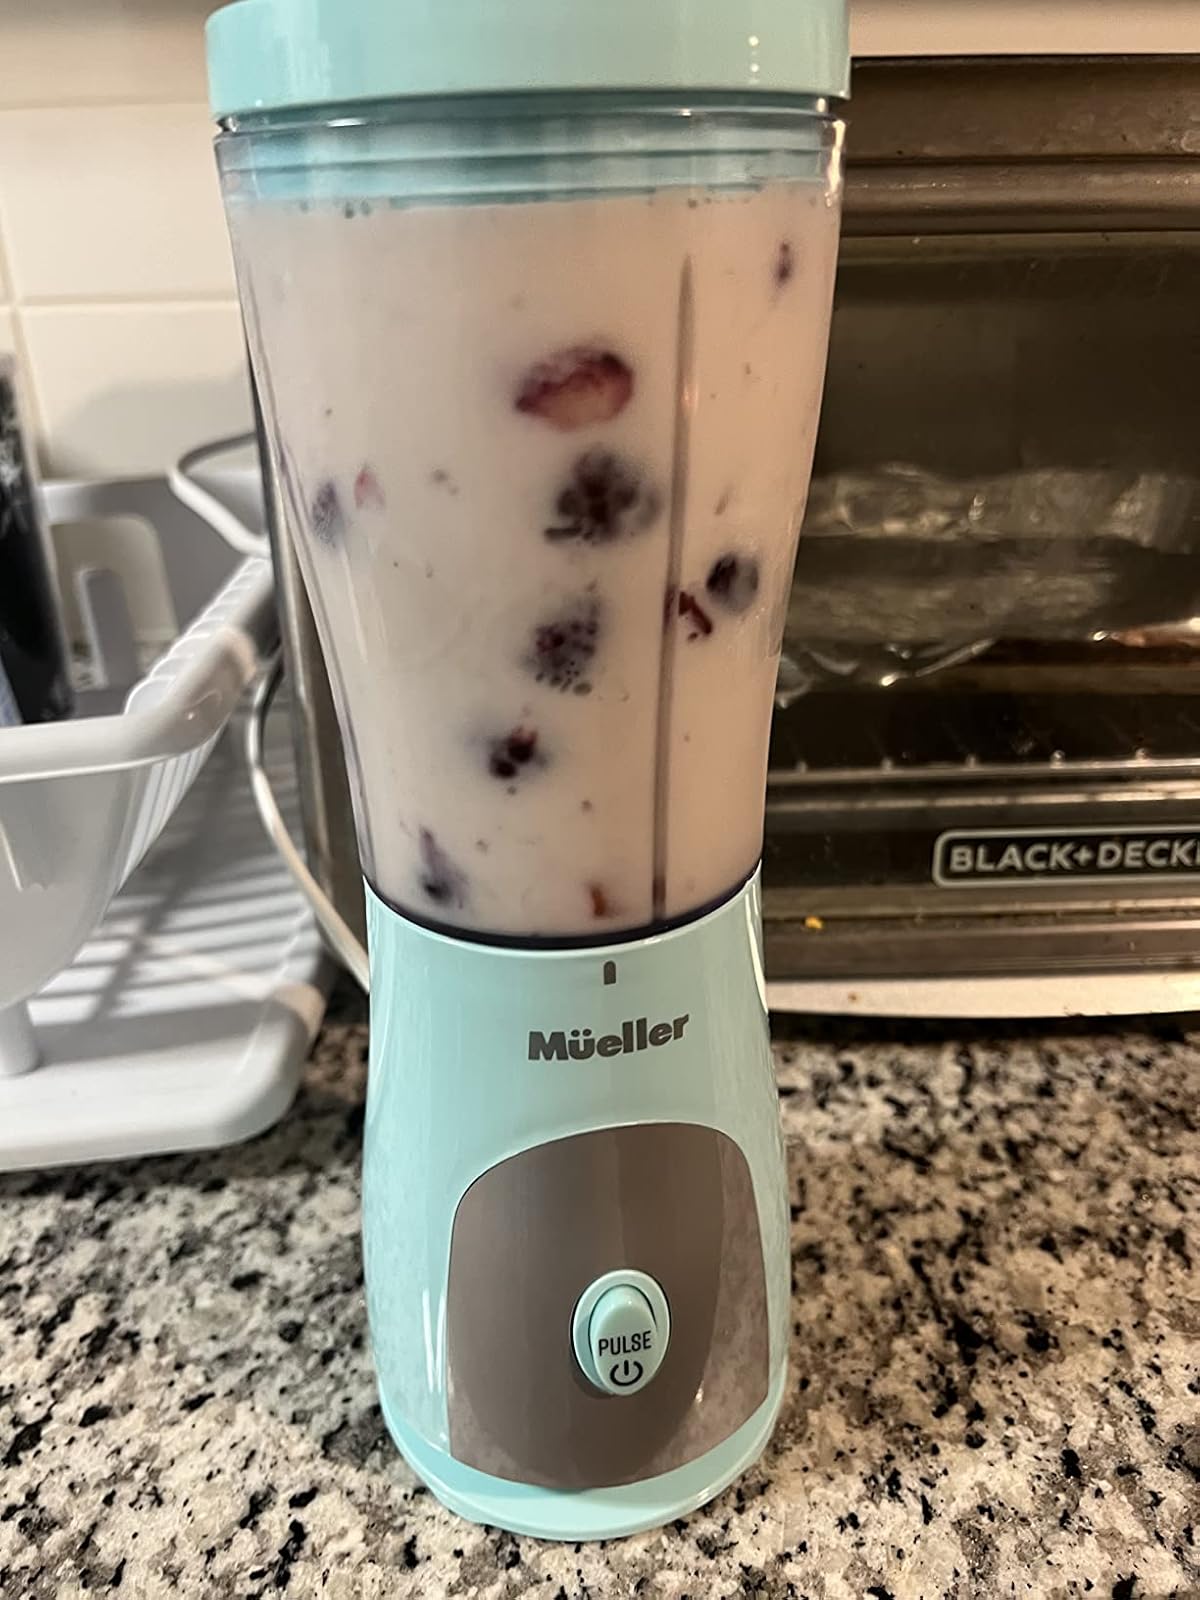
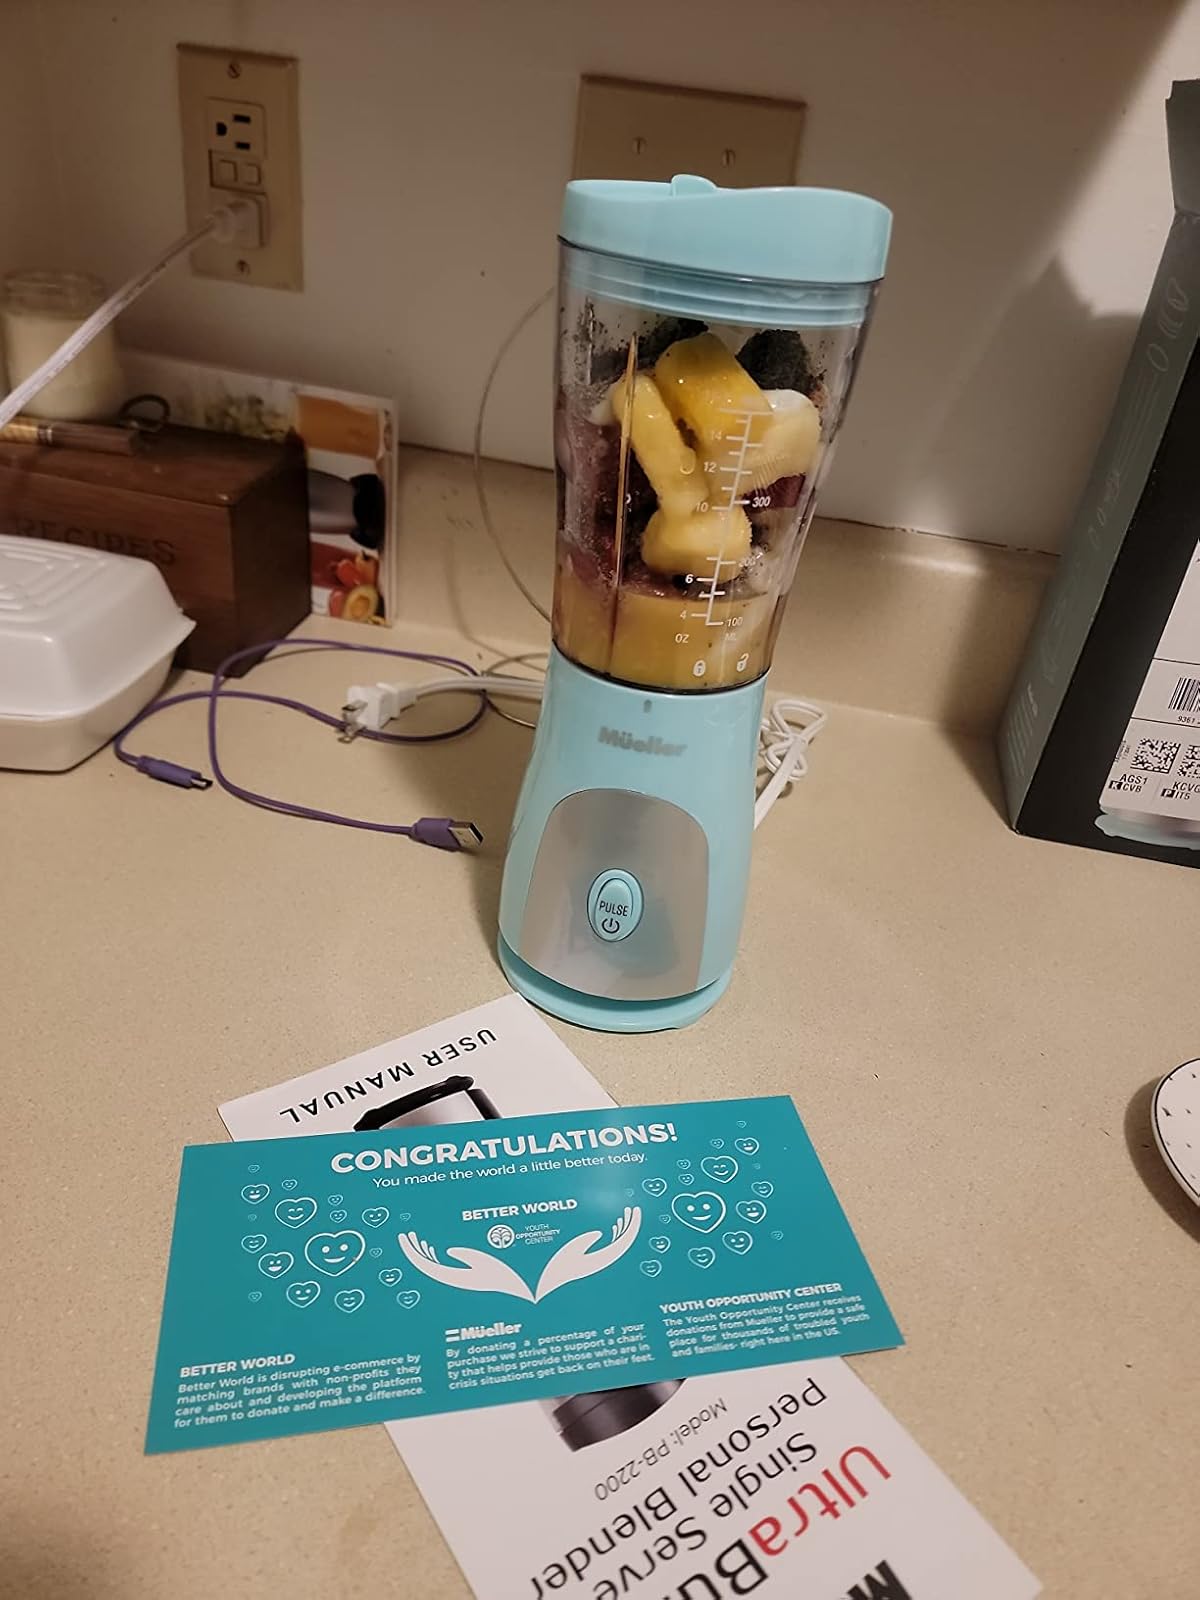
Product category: items_blender
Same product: yes